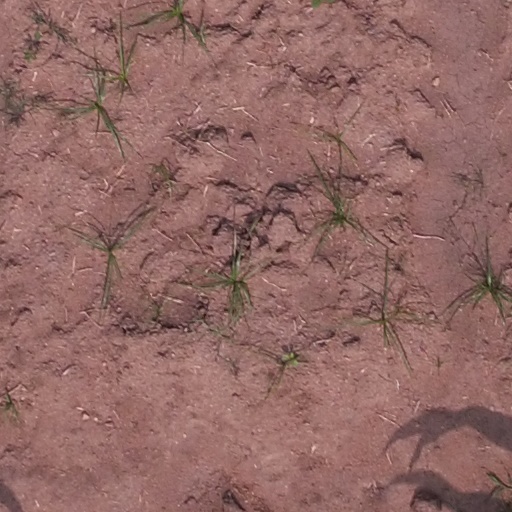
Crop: maize; corn